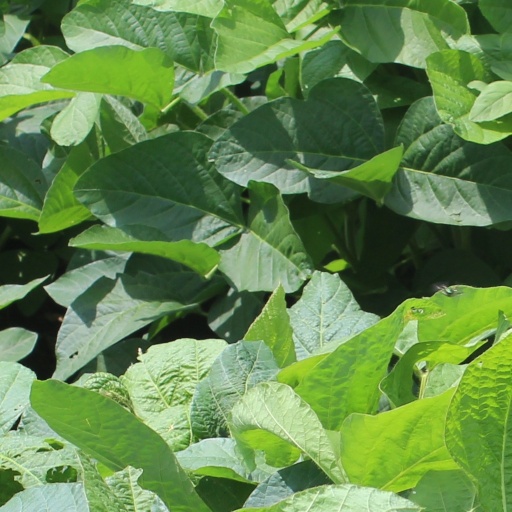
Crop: soybean